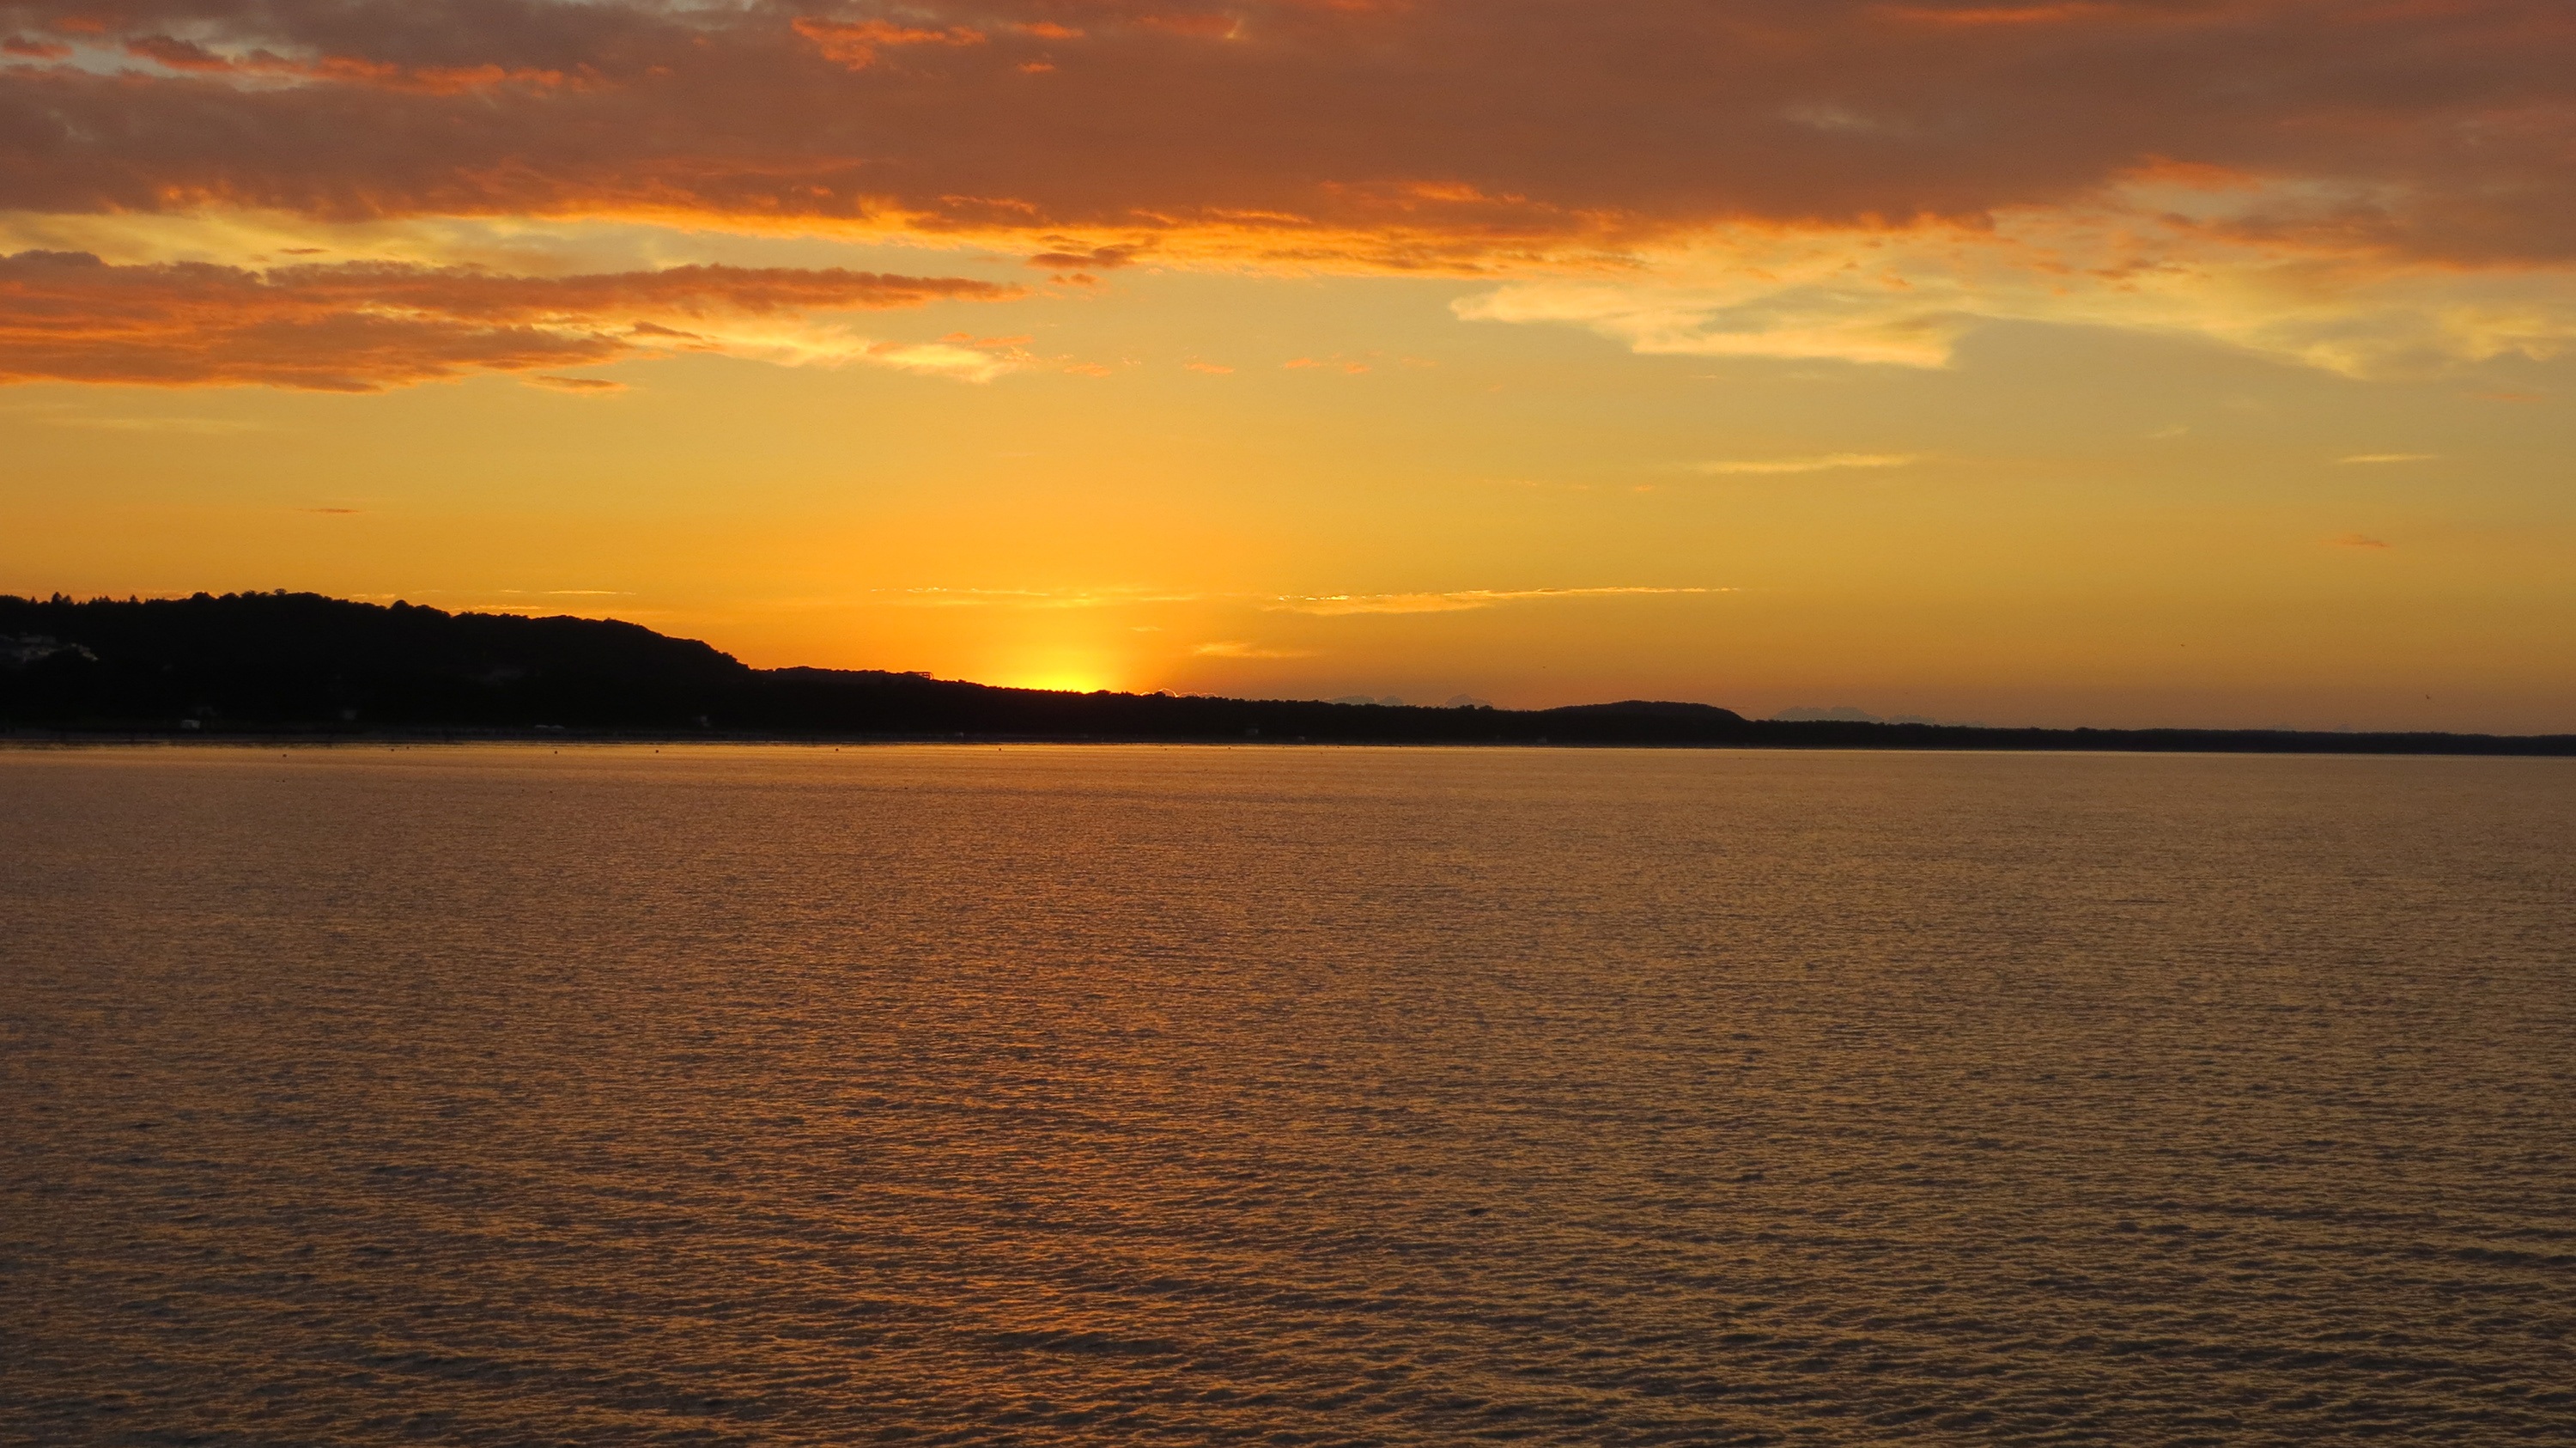
sea, coast, water, nature, ocean, horizon, cloud, sky, sun, sunrise, sunset, sunlight, morning, shore, lake, dawn, dusk, evening, golden, reflection, bay, romance, romantic, clouds, mood, loch, baltic sea, afterglow, r gen, water shine